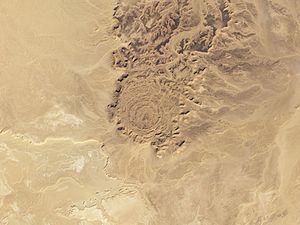
Le cratère de Tin Bider est un cratère météoritique qui se trouve sur un terrain sec et accidenté en Algérie. Le cratère a été formé dans les derniers 70 millions d'années, peut-être à la fin du Crétacé ou au début du Tertiaire. Son diamètre est de 6 kilomètres, le cratère se trouve à l'extrémité sud du plateau du Tinrhert. La position élevée et les anneaux concentriques de Tin Bider suggèrent que sa structure est complexe.